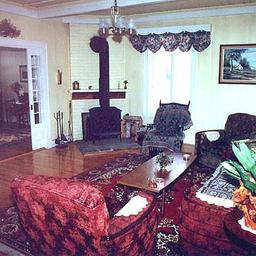
Room type: livingroom